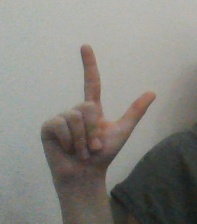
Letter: laam